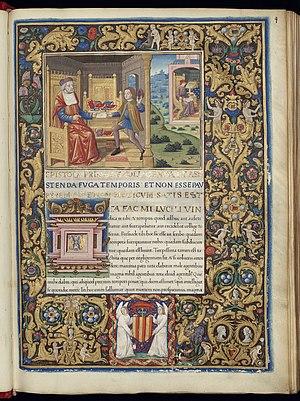
Robert Boyvin est un enlumineur actif à Rouen entre 1480 et 1536. Collaborateur du Maître de l'Échevinage de Rouen, il s'est vu attribué plus de 80 manuscrits encore conservés dont, pour une bonne part des livres d'heures. Il a également produit quelques décorations d'ouvrages pour le cardinal Georges d'Amboise.